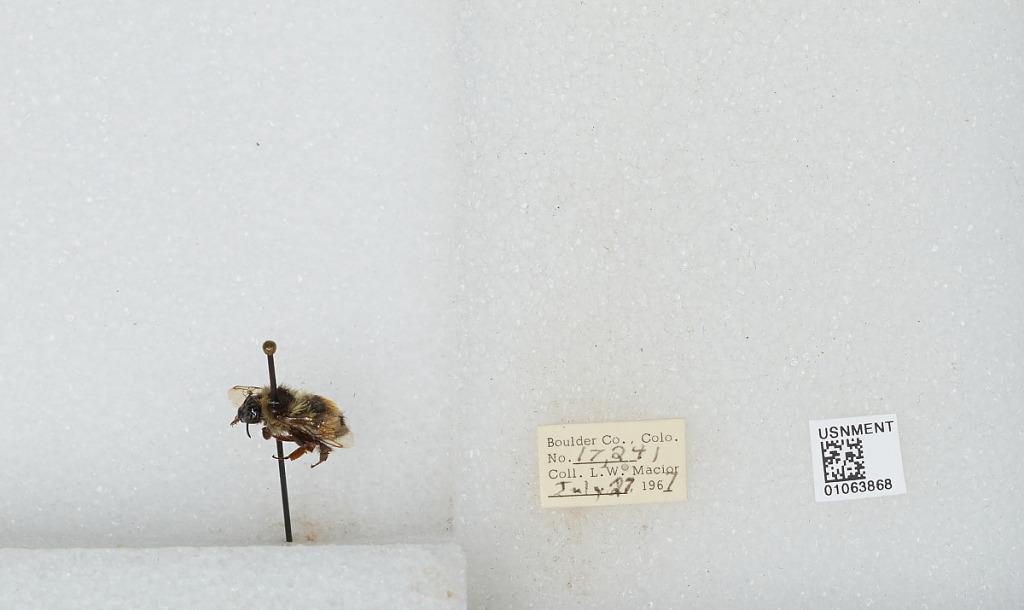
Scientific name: Bombus (Pyrobombus) bifarius Cresson
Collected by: L. Macior
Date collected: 1967-7-27
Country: United States
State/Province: Colorado
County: Boulder
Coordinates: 40.0017, -105.308